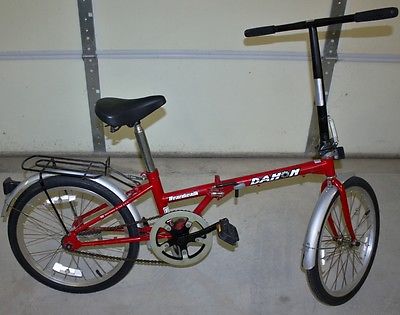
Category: bicycle